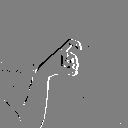
ASL letter: x